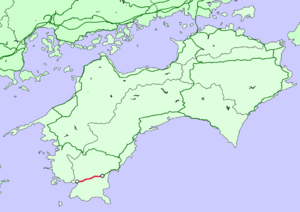
carte de la ligne Sukumo
La Ligne Tosa Kuroshio Tetsudō Sukumo est une ligne de train japonaise exploitée par la société semi-public Tosa Kuroshio Railway opérant de Shimanto à Sukumo. La ligne se trouve entièrement dans la préfecture de Kōchi.